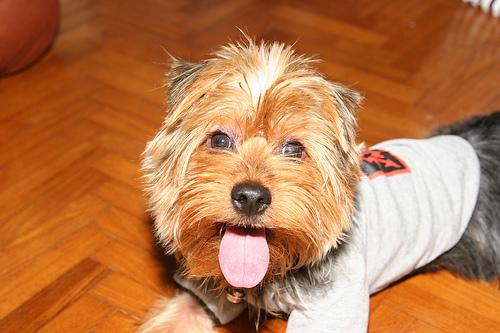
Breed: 231-n000081-silky_terrier